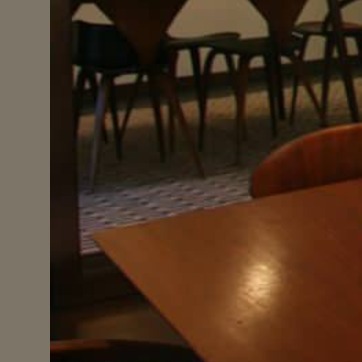
Material: carpet